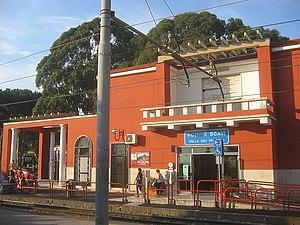
La Circumvesuviana est un réseau de chemin de fer suburbain situé dans l'agglomération et la périphérie de Naples et autour du Vésuve en Campanie. Il est exploité par la EAV, Ente autonomo Volturno, société privée qui exploite aussi les chemins de fer Cumana et Cirumflegrea, ainsi que le réseau de Metrocampania Nord-Est, la Ligne Arcobaleno e le téléphérique du Monte Faito